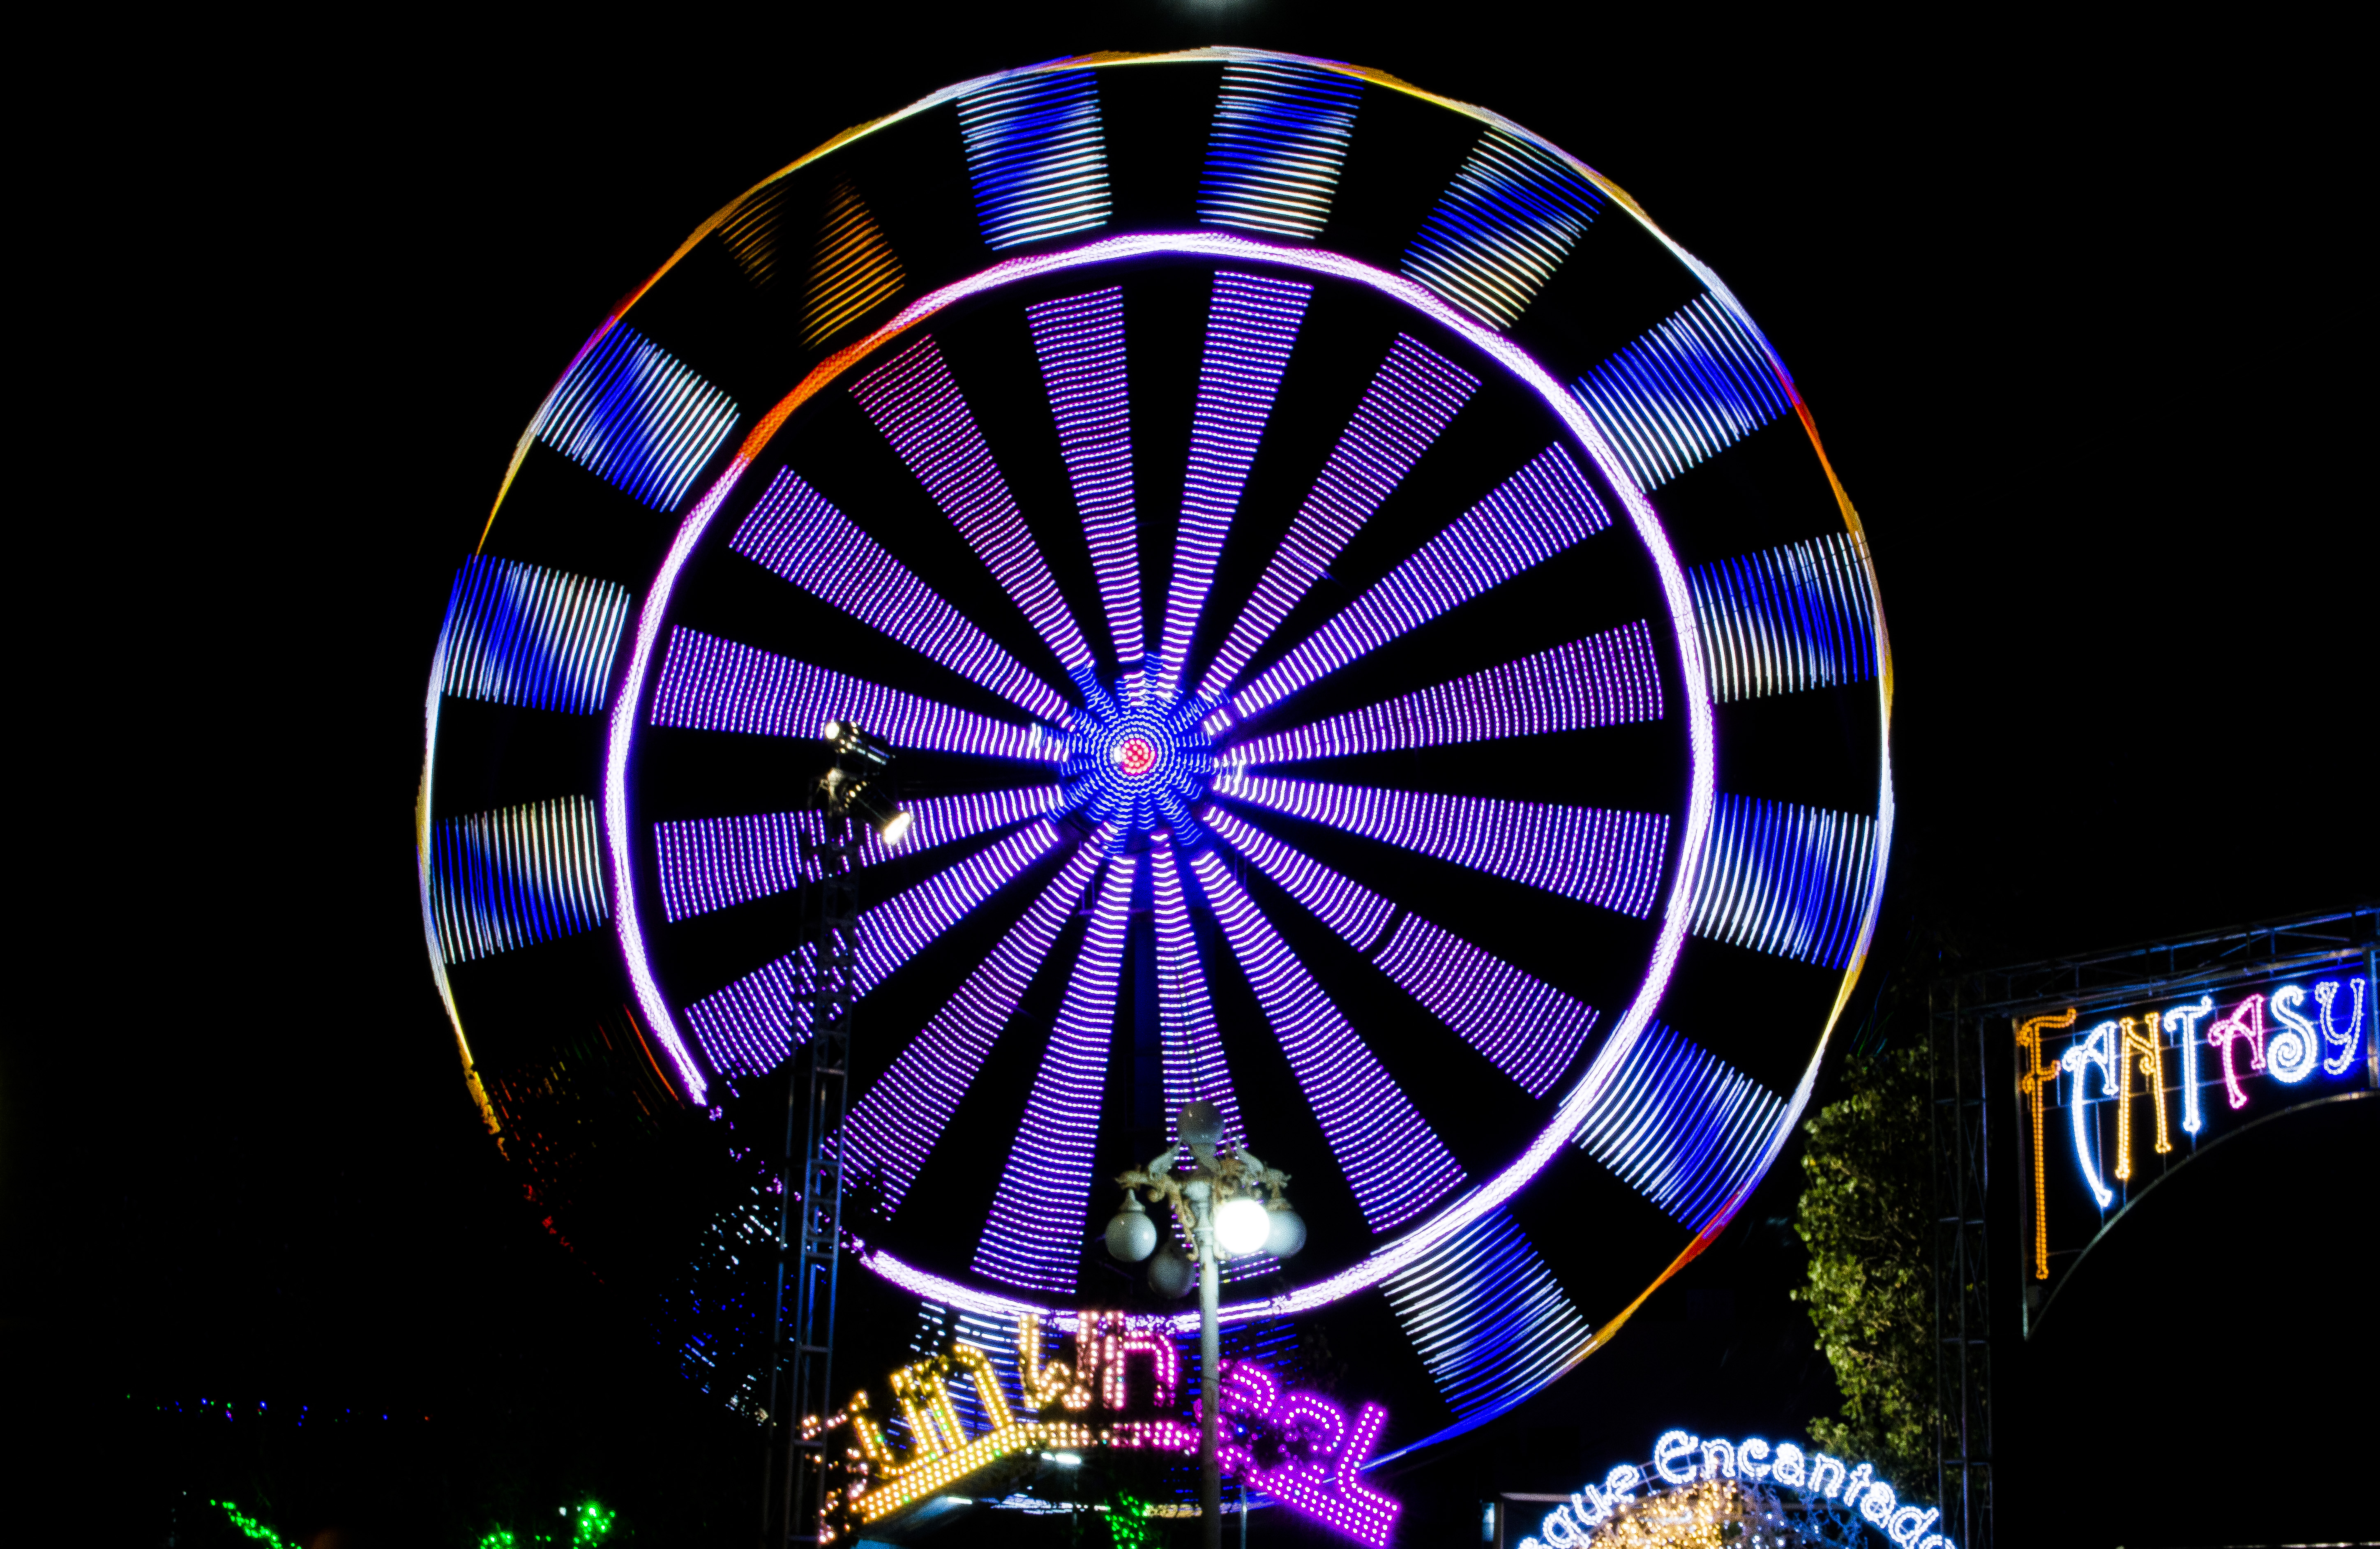
fair, lights, night, wheel, entertainment, attraction, colorful, fun, park, sky, travel, ferris wheel, tourist attraction, amusement park, recreation, automotive wheel system, spoke, amusement ride, festival, electric blue, midnight